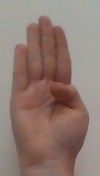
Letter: kaaf